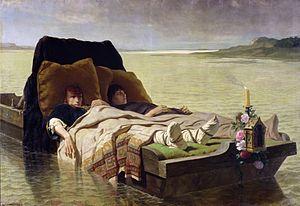
Les Énervés de Jumièges est une légende tardive relative à deux des fils du roi mérovingien Clovis II.
Évariste-Vital Luminais, né à Nantes le 13 octobre 1821 et mort à Paris le 14 mai 1896, est un peintre français.